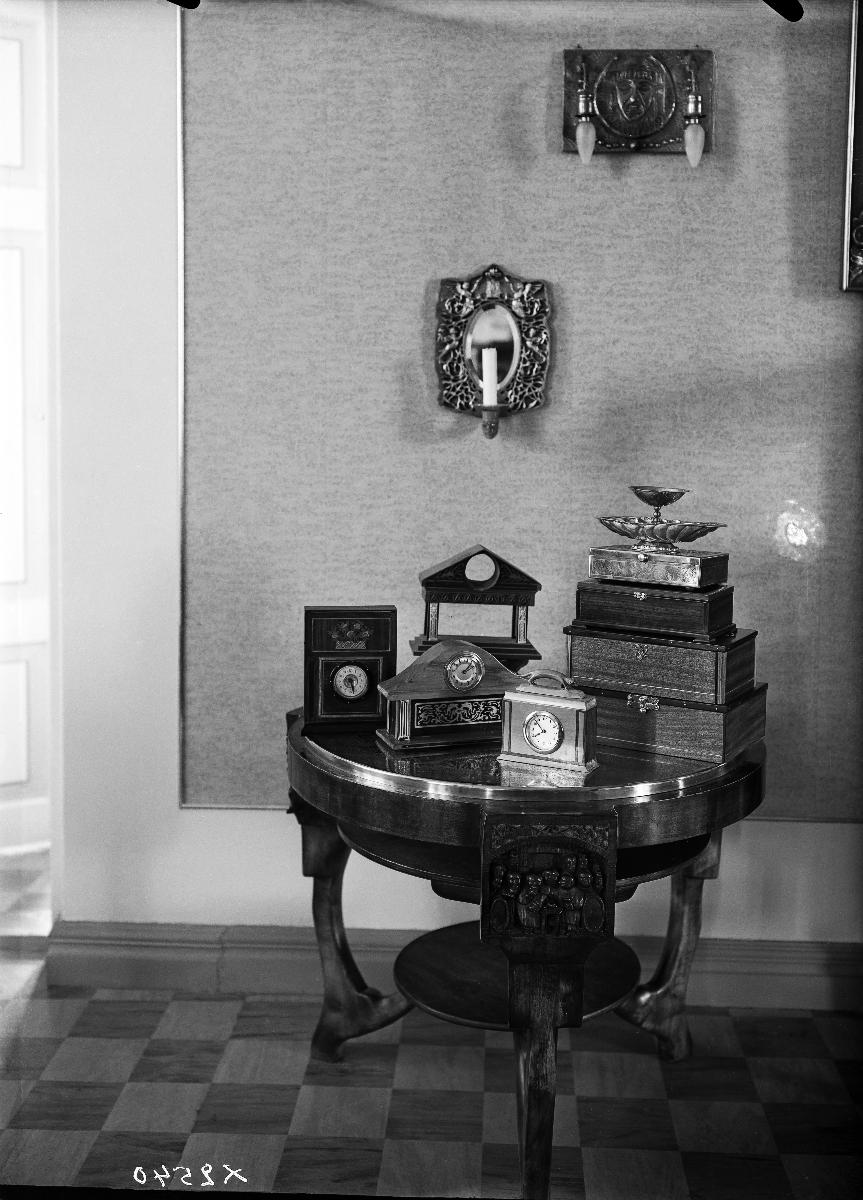
Konsuli Isak Kerttulan esineistöä
Consul Isak Kerttula's items
sisällön kuvaus: Konsuli Isak Kerttulan puhdetöinään valmistamia esineitä ja muuta sisustusta todennäköisesti 15.2.1939. content description: An interior including items made by Isak Kerttula in Finland, photographed presumably in February 1939.
Vuosi: 1939
Paikka: Suomi
Aiheet: sisäkuva; asunnot; huonekalut; sisustus; koriste-esineet; puhdetyöt; rasiat; housings; furniture; interior decoration; ornamental objects; pastime handicrafts; small boxes; bostäder; möbler; inredning (verksamhet); prydnadsföremål; askar (förvaring)